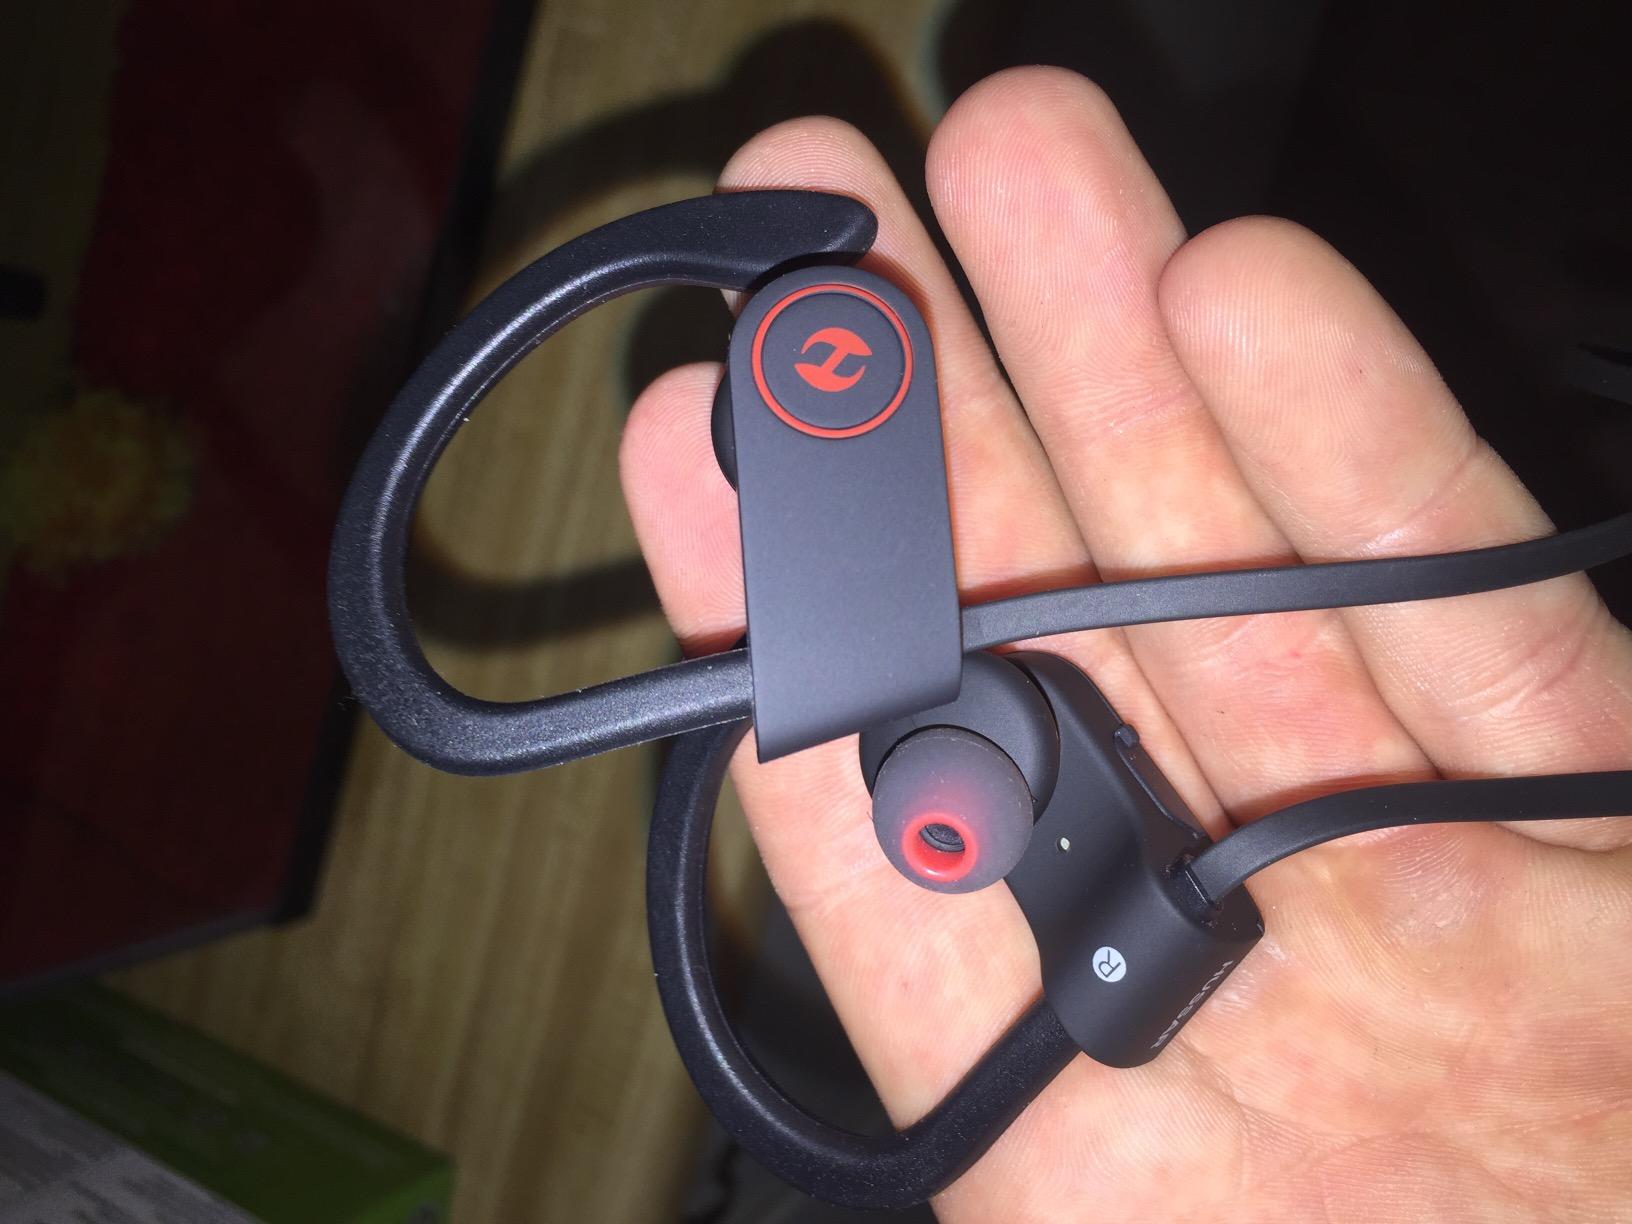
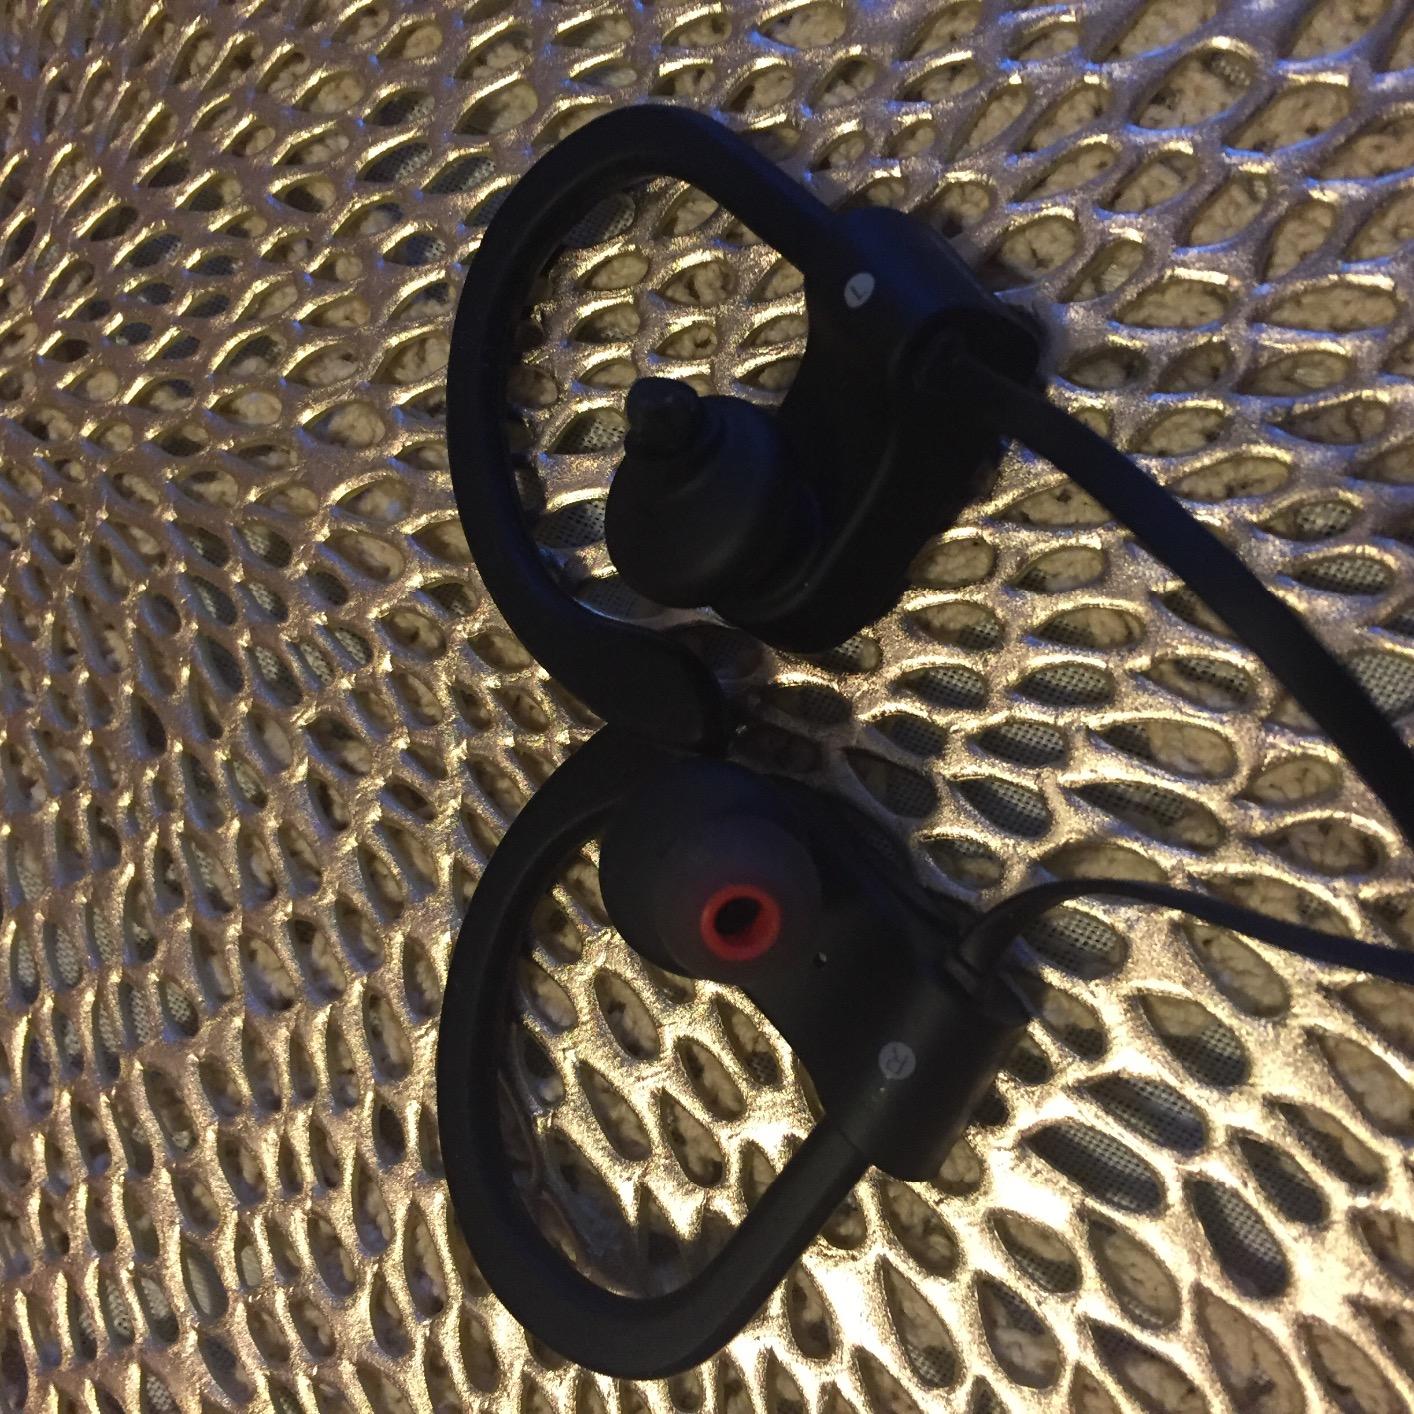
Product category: headphones
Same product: yes